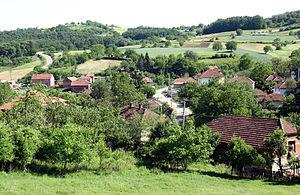
Komorane est un village de Serbie situé dans la municipalité de Rekovac, district de Pomoravlje. Au recensement de 2011, il comptait 187 habitants.